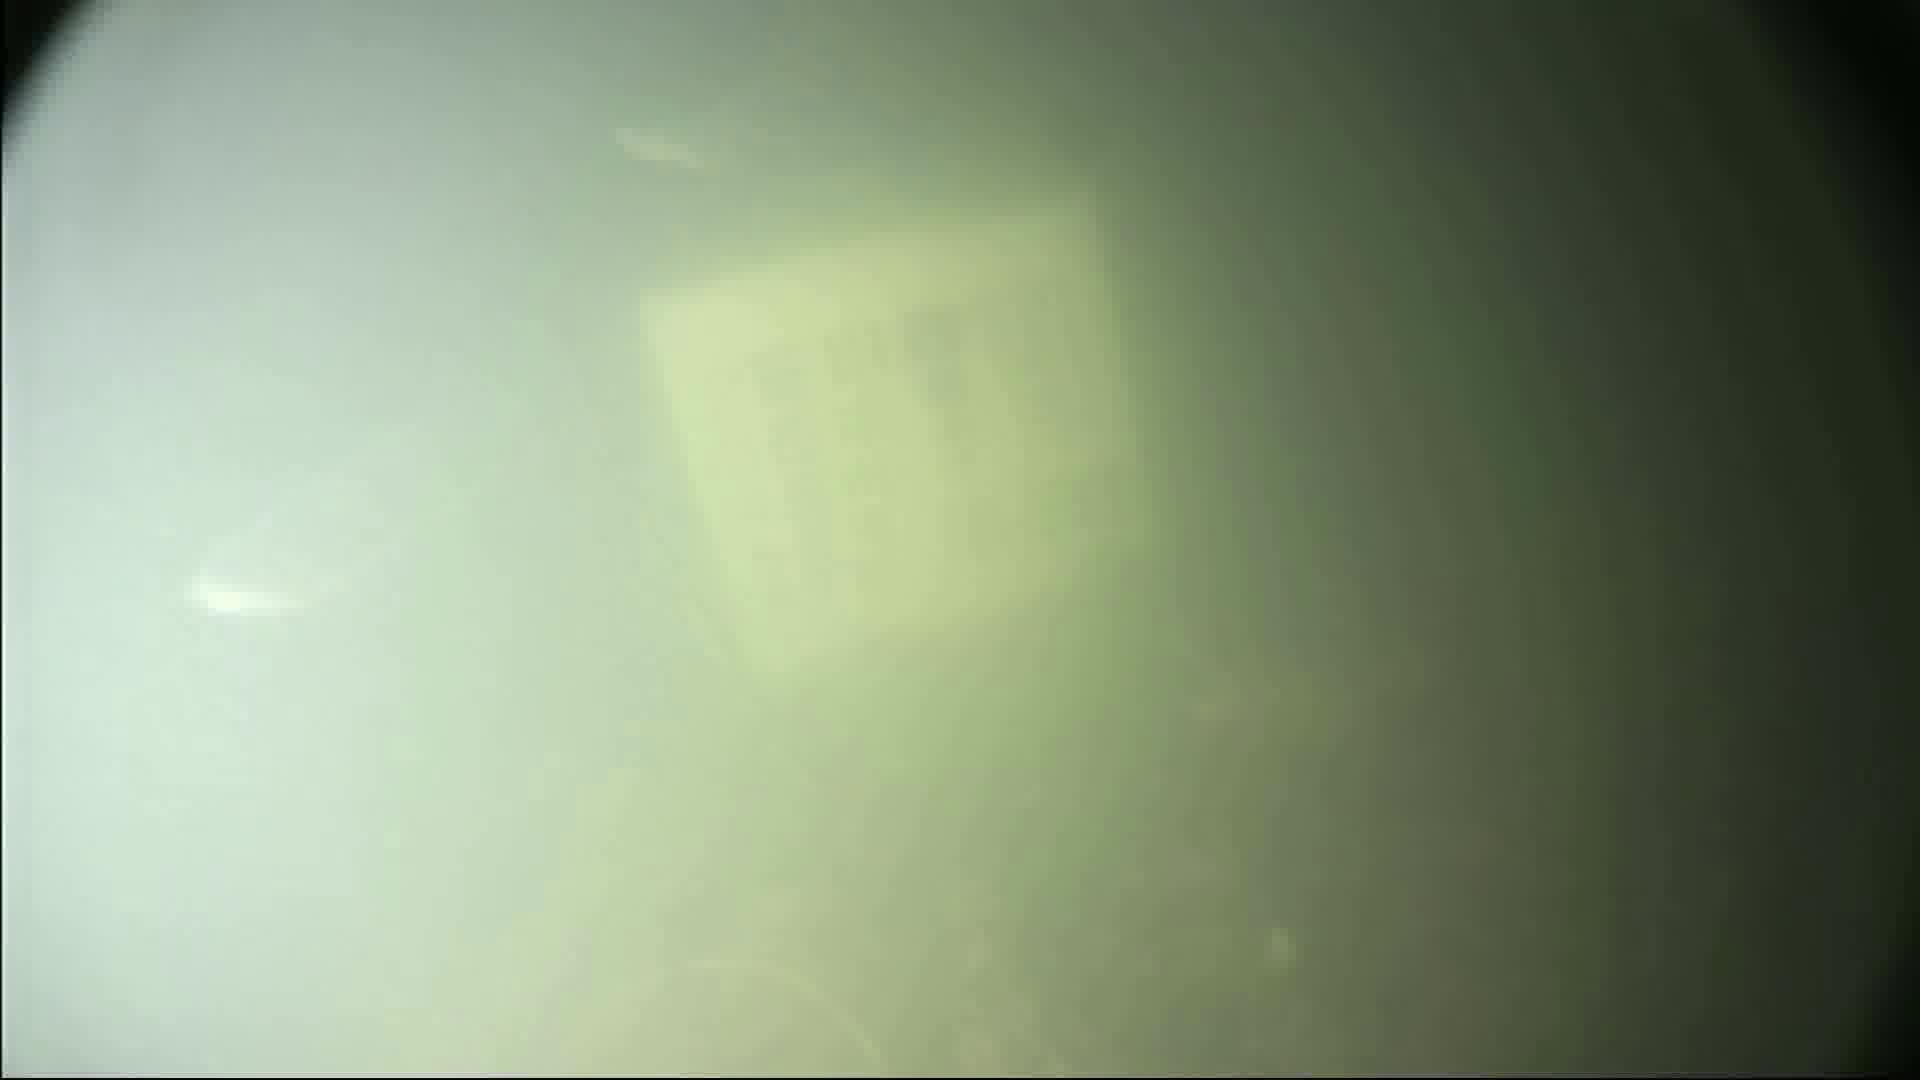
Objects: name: shrimp
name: small_fish